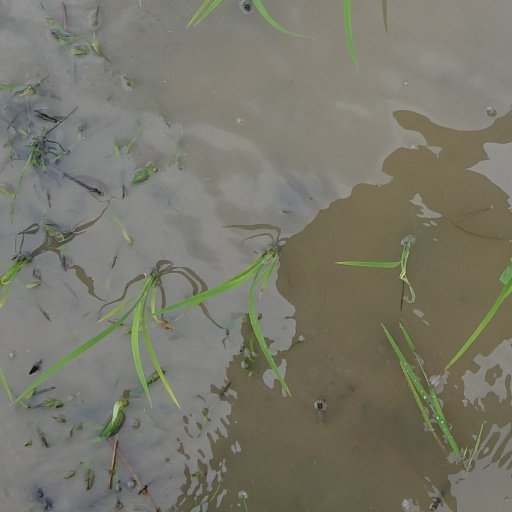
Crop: rice